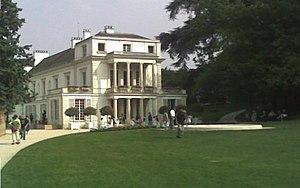
Propriété de la famille Caillebotte à Yerres, Essonne, France.
Les Orangers est un tableau de Gustave Caillebotte réalisé en 1878 représentant une vue de la propriété Caillebotte à Yerres. Il est conservé au musée des beaux-arts de Houston depuis 1999.
Yerres est une commune française située à vingt kilomètres au sud-est de Paris dans le département de l’Essonne en région Île-de-France.